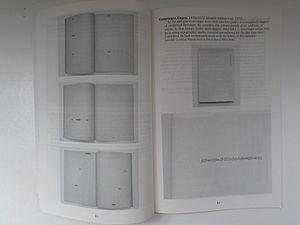
Extrait de la micro-édition "" Concrete Poetry, Fluxus and conceptual Art
La poésie concrète est une forme de poésie expérimentale qui ne fait appel ni à la syntaxe ni au rythme mais considère le poème comme un objet sensible indépendamment du sens.